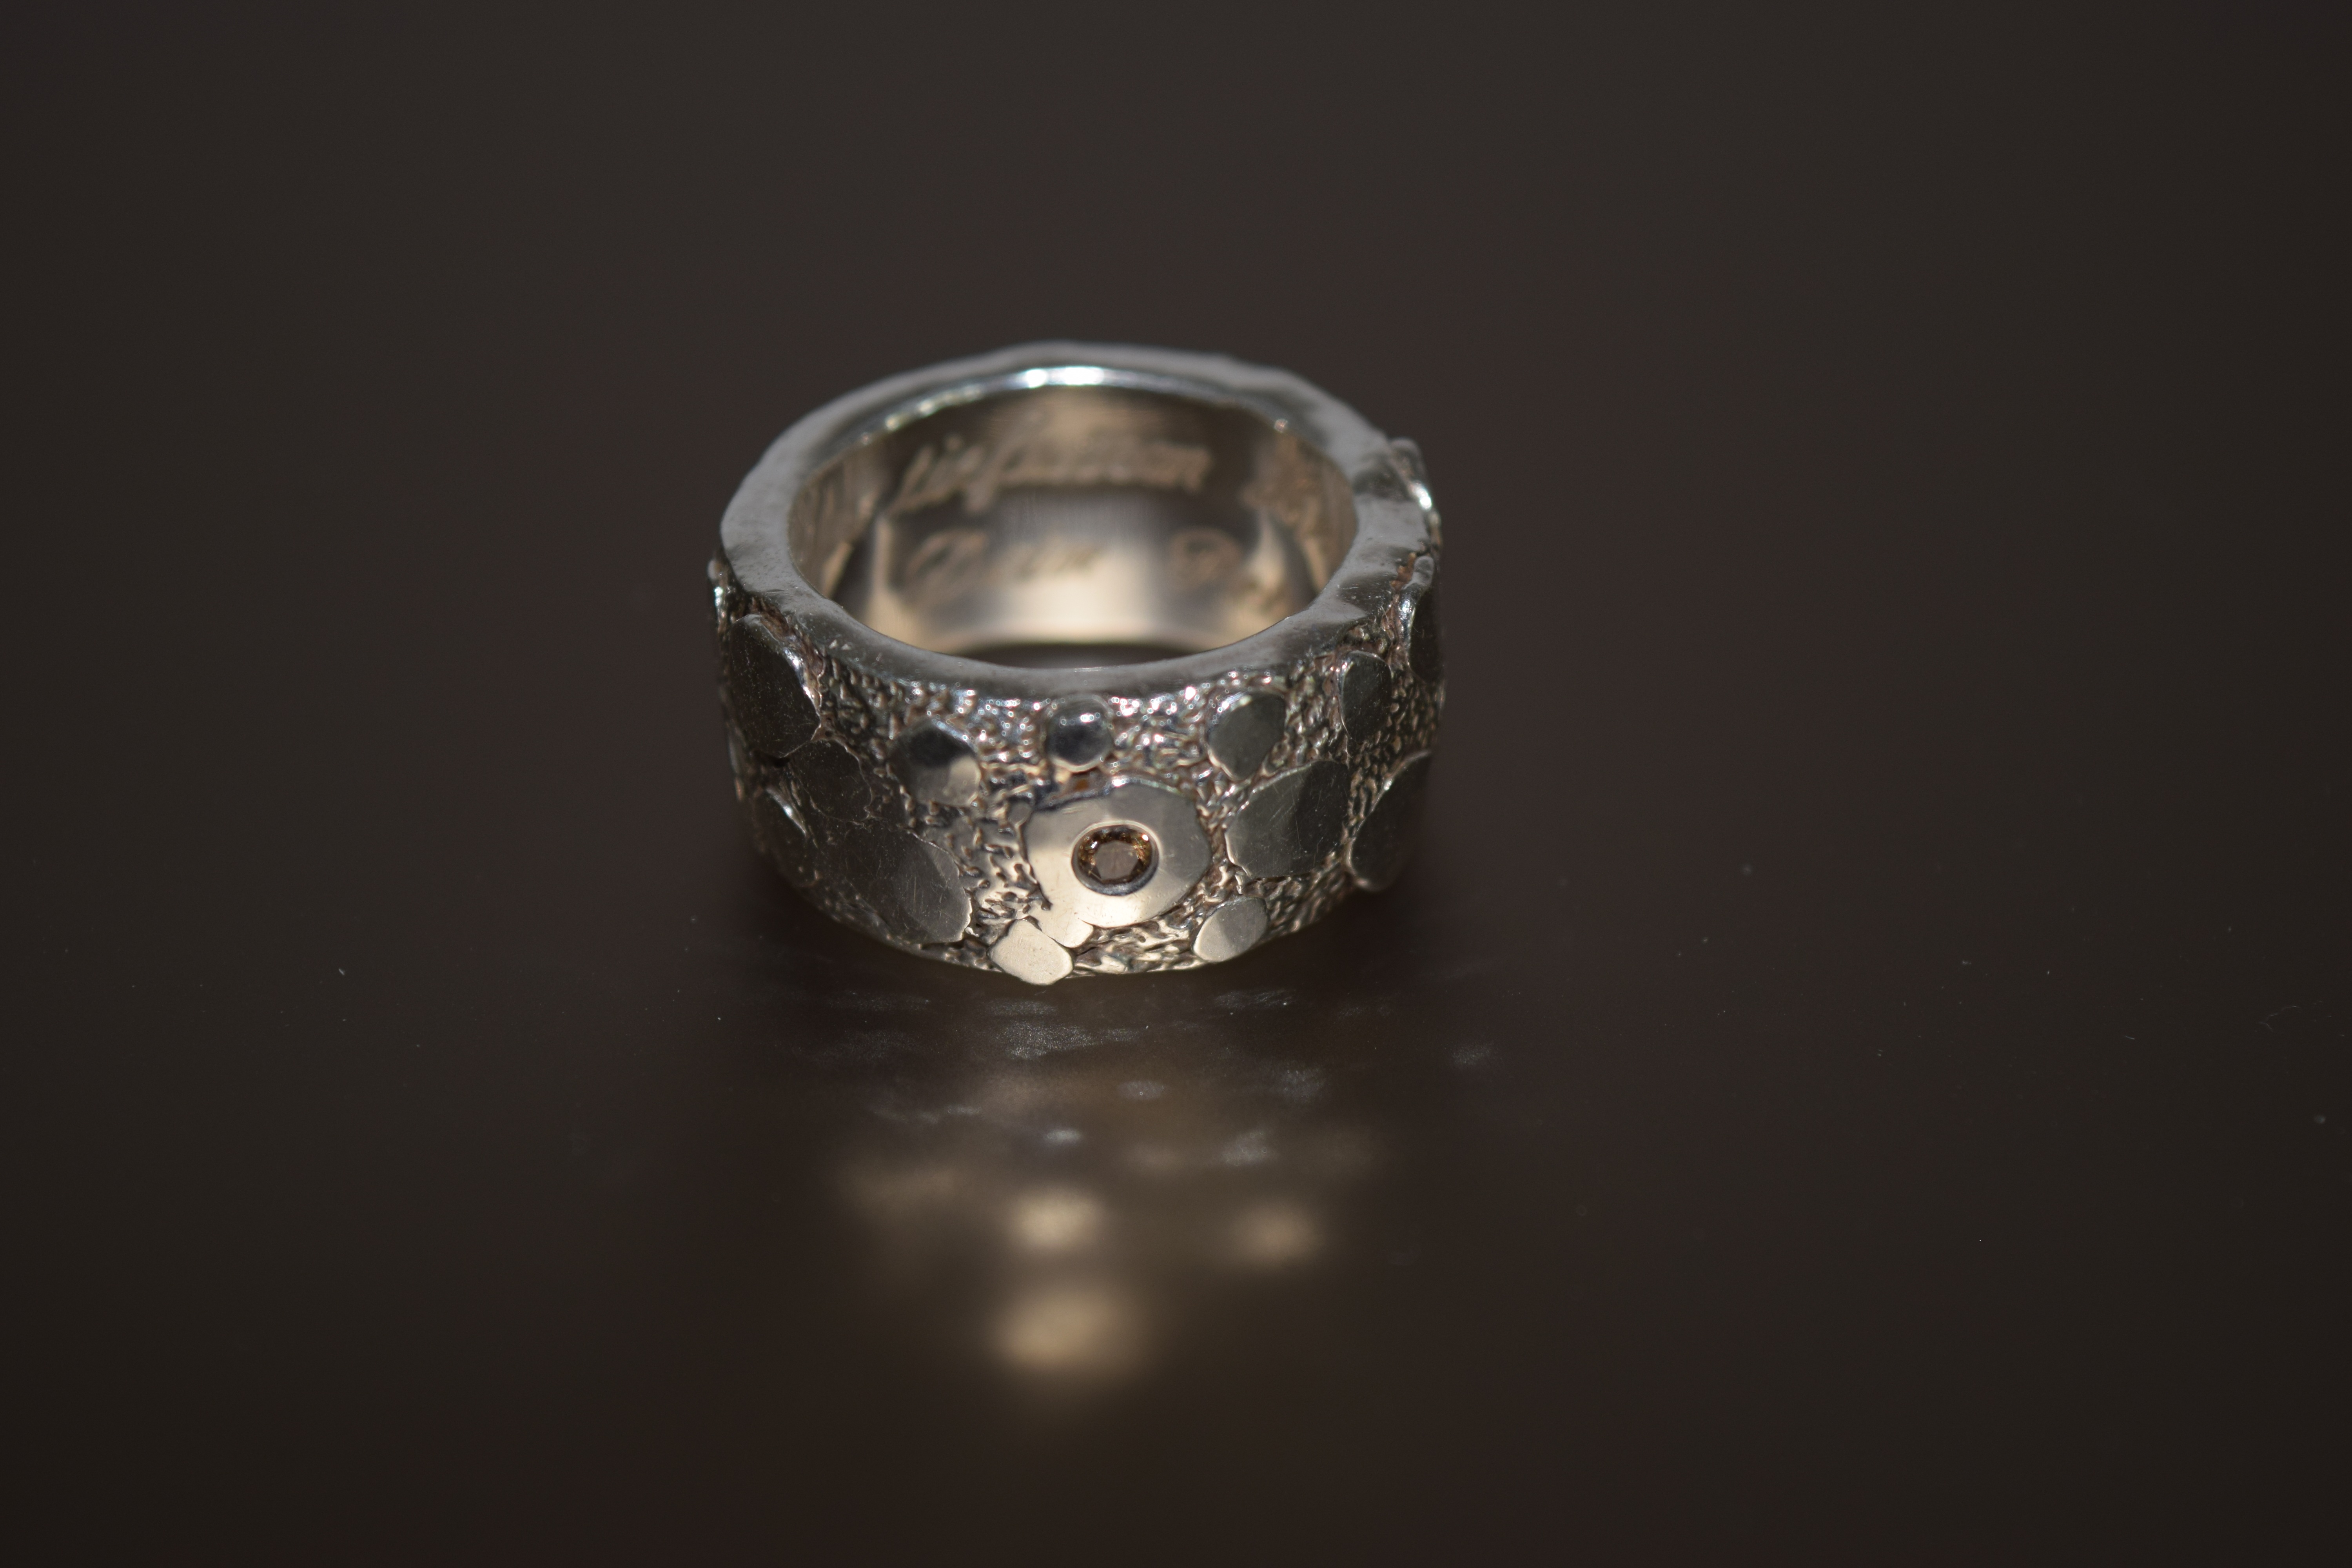
ring, love, gift, metal, wedding ring, jewellery, silver, diamond, infinite, loyalty, finger ring, platinum, silver jewelry, fashion accessory, finger jewelry, wedding ceremony supply